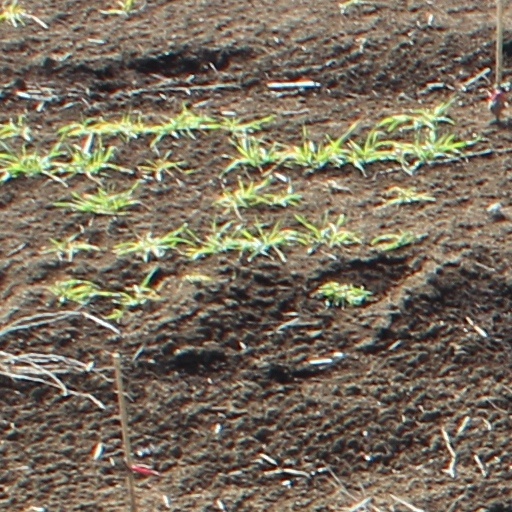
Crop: wheat